Alphabody

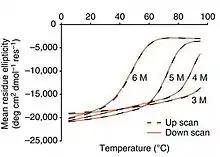
Alphabody denaturation data from circular dichroism experiments

Alphabodies have low molecular weight (~10 kDa) and very high thermostability (T = ~120 °C). Moreover, circular dichroism experiments suggest that Alphabodies can refold correctly after being denatured. These properties allow Alphabody-based drugs to be administered in ways other than injection. They also make the molecule stable enough to allow modification of residues on the scaffold itself – rather than only loop regions – increasing the possible variations and target selectivity.